Captain Beefheart

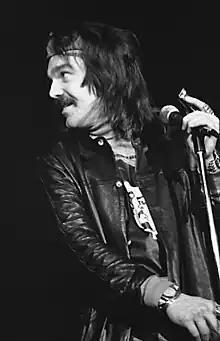
Beefheart performing at Convocation Hall, Toronto, 1974

Don Van Vliet (born 'Don Glen Vliet'; January 15, 1941 – December 17, 2010) was an American singer, songwriter, multi-instrumentalist, and visual artist known by the stage name Captain Beefheart. Conducting a rotating ensemble known as the Magic Band, he recorded 13 studio albums between 1967 and 1982. His music blended elements of blues, free jazz, rock, and avant-garde composition with idiosyncratic rhythms, absurdist wordplay, and Vliet’s gravelly singing voice with a wide vocal range.